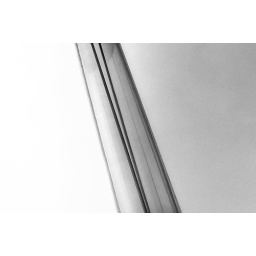
lamp in the castle